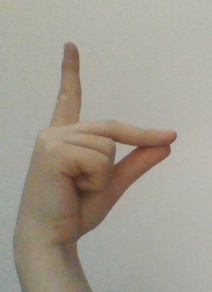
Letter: ta